History of fountains in the United States

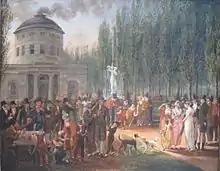
"Fourth of July Celebration in Centre Square" (c.1812), John Lewis Krimmel, Pennsylvania Academy of the Fine Arts.

Philadelphia built the first citywide water system in the United States, which began operation in January 1801. Underground aqueducts carried drinking water from the Schuylkill River, and twin steam pumps propelled it into a water tower at Centre Square, now the site of Philadelphia City Hall. Scottish-born architect Benjamin Henry Latrobe designed the system along with the Greek Revival pumping house/water tower. Centre Square was converted from a meadow into a public park, and an ornamental fountain was added, 1808–1809. Sculptor William Rush carved a wooden statue, "Allegory of the Schuylkill River" (better known as "Water Nymph with Bittern"), to adorn the Centre Square fountain, subsequently depicted in a genre painting by John Lewis Krimmel.